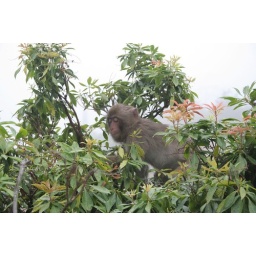
monkey in tree on Miyajima